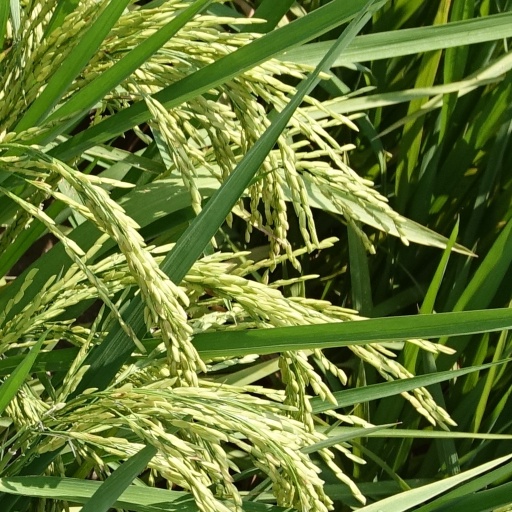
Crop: rice